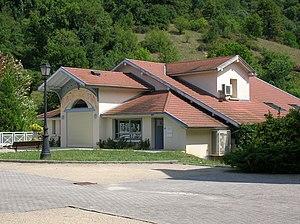
Fontanil-Cornillon, Isère, AuRA, France.
Fontanil-Cornillon, également appelée Le Fontanil-Cornillon, est une commune française située dans le département de l'Isère en région Auvergne-Rhône-Alpes.